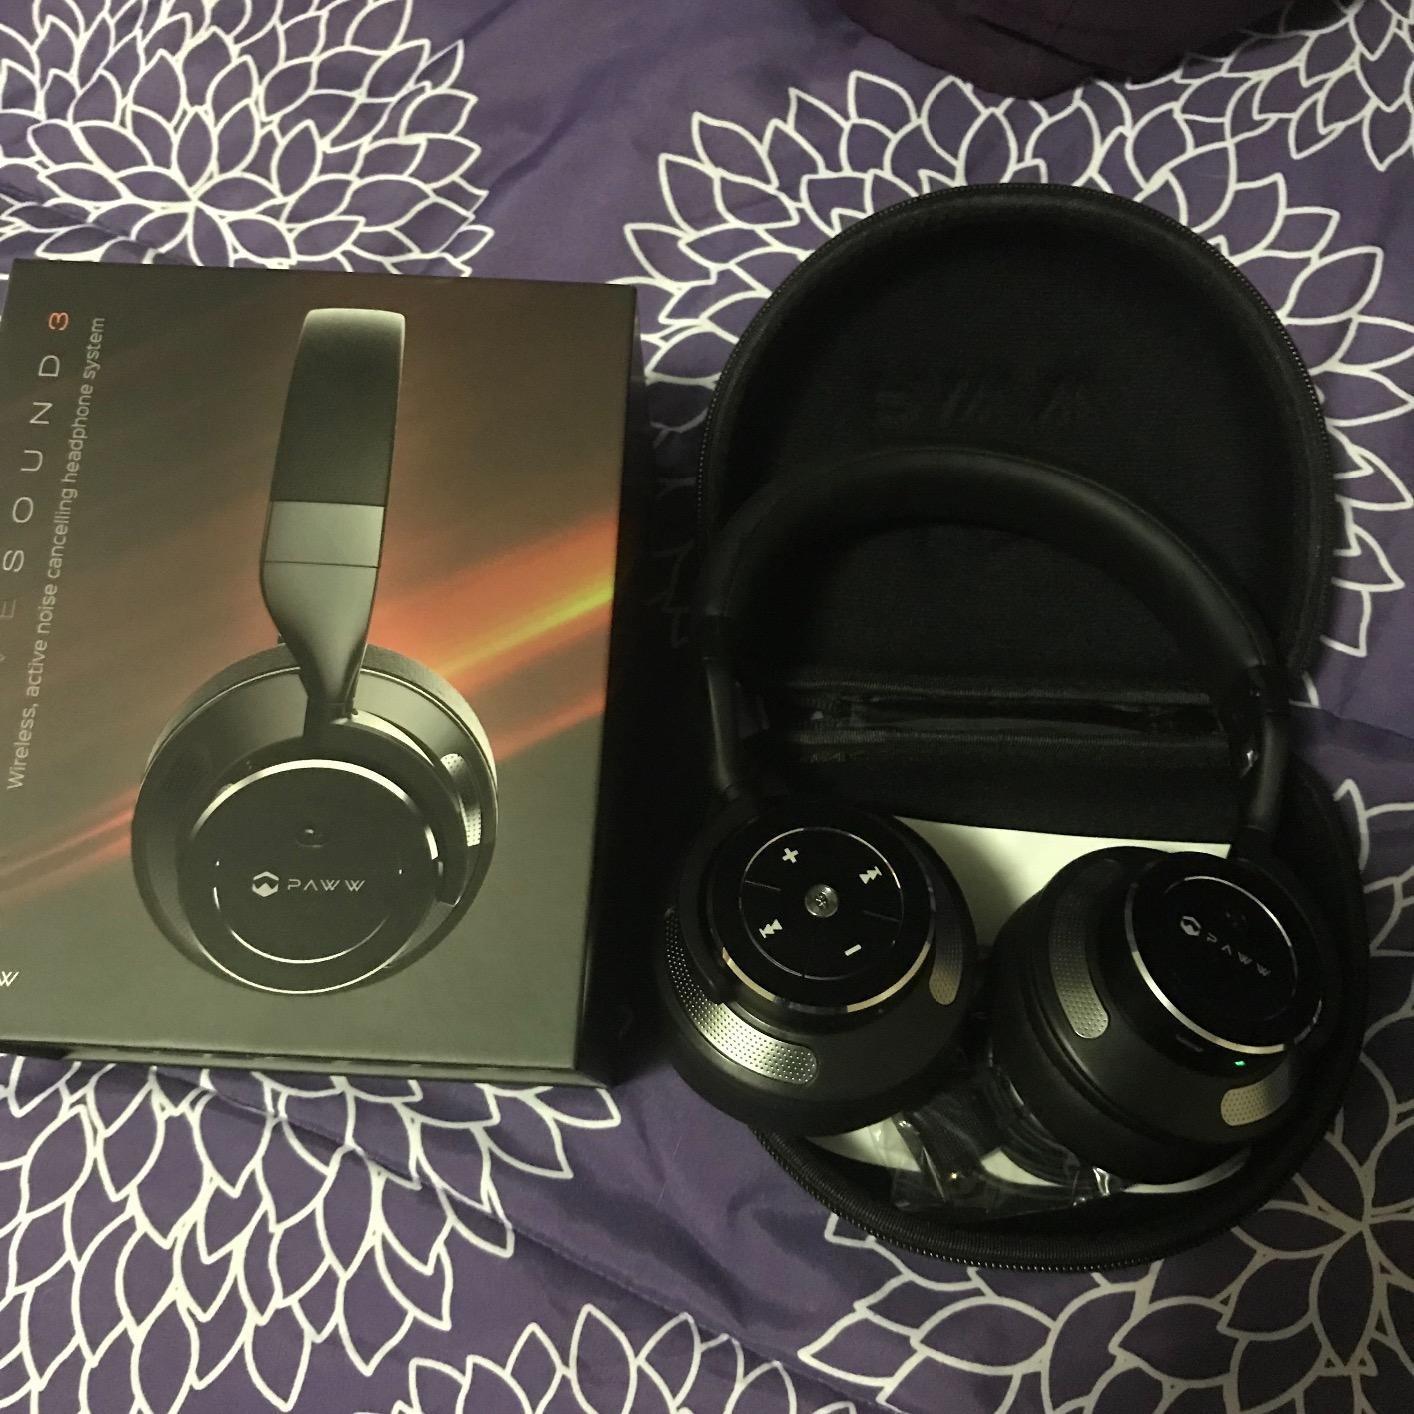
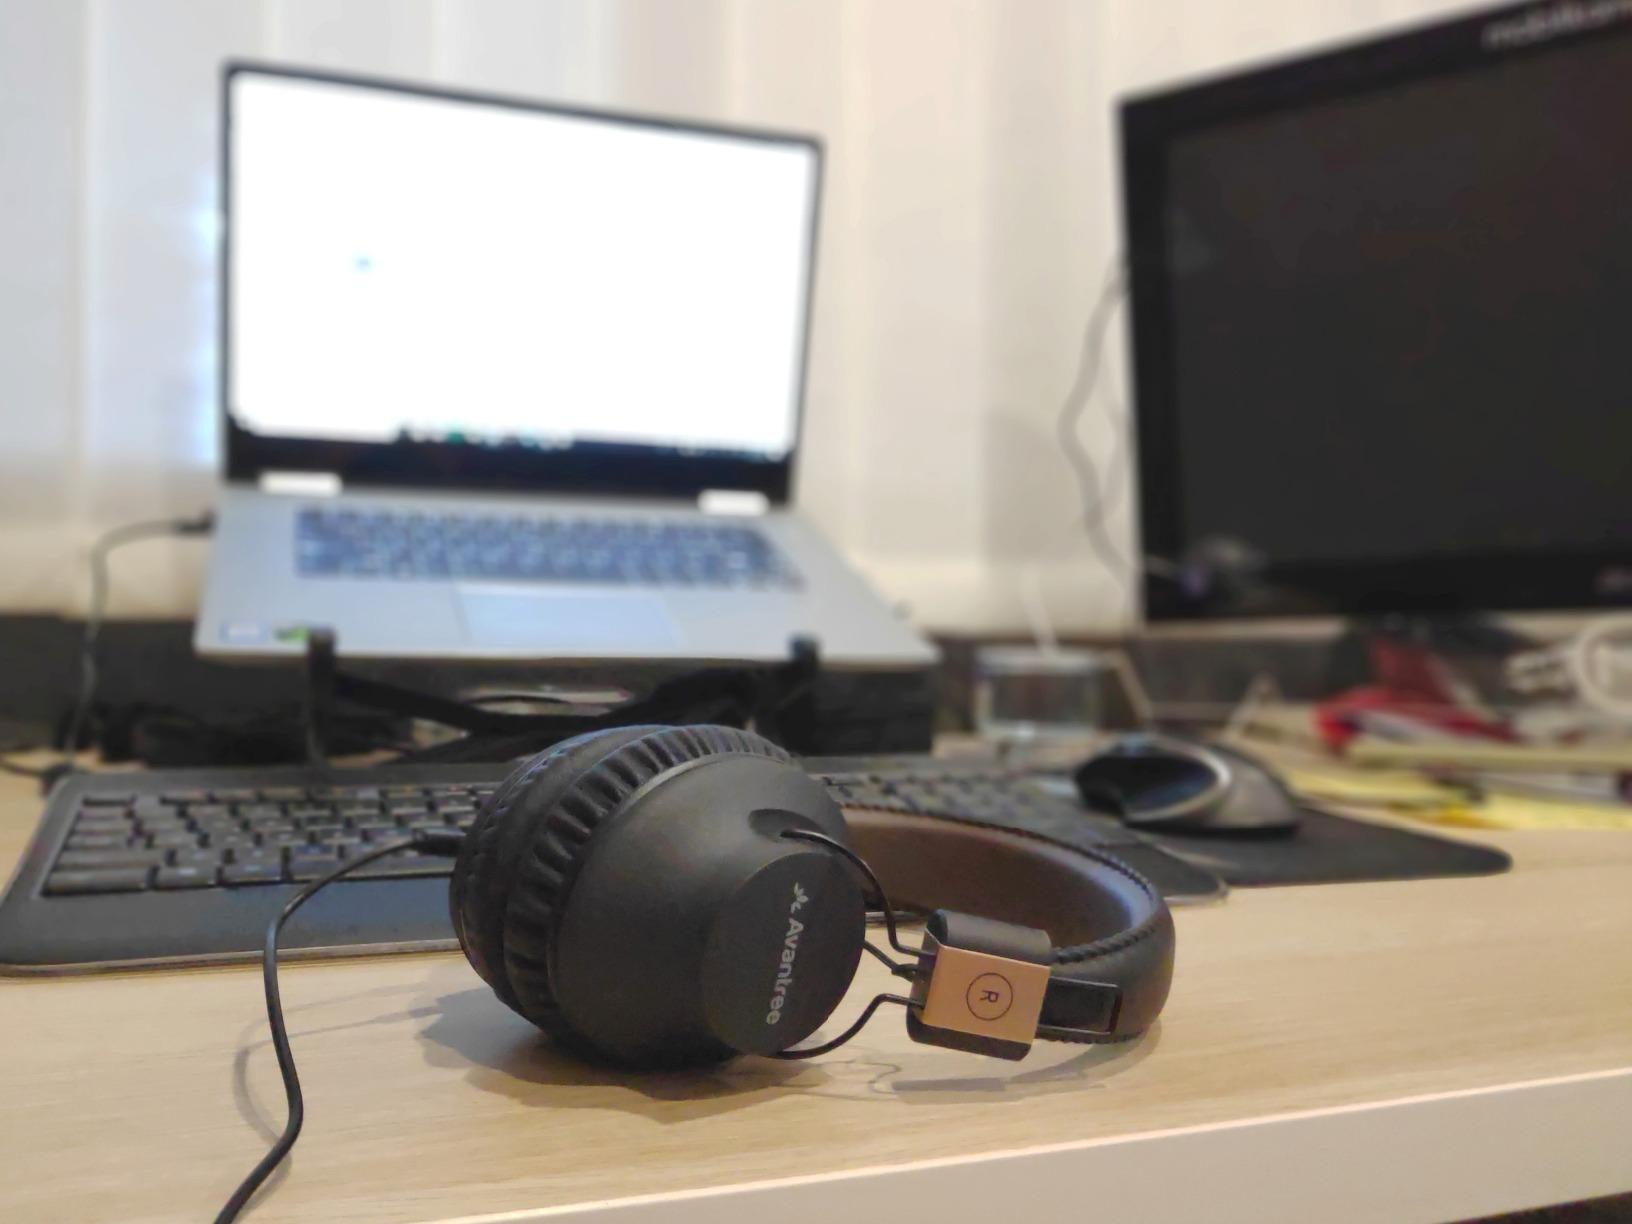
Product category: headphones
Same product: no